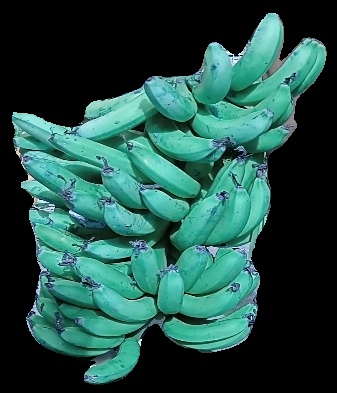
Variety: pachbale
Grade: grade3